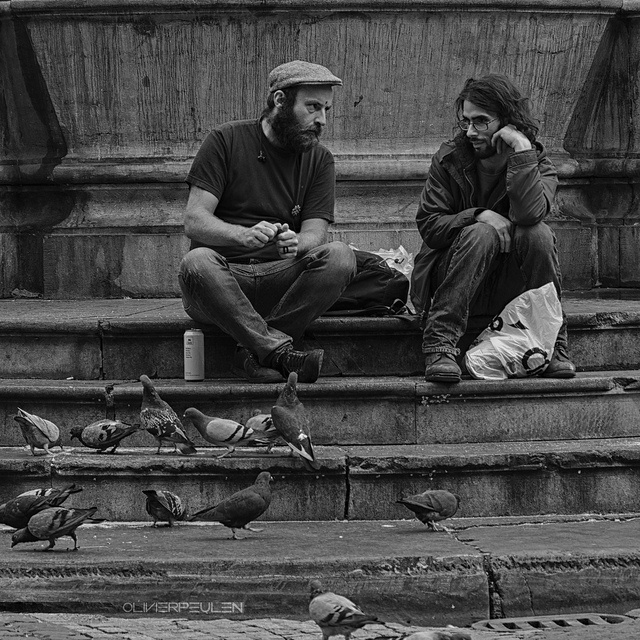
Two men sit on steps while pigeons perch near them on the lower stairs.
The two men are sitting and conversing on the steps of the old world building, while several pigeons join them, looking for food.
A serious conversation between two men while pigeons clamor for food
Two people sitting on concrete stairs near several pigeons
A man and a woman sitting on the steps in front of a fountain.